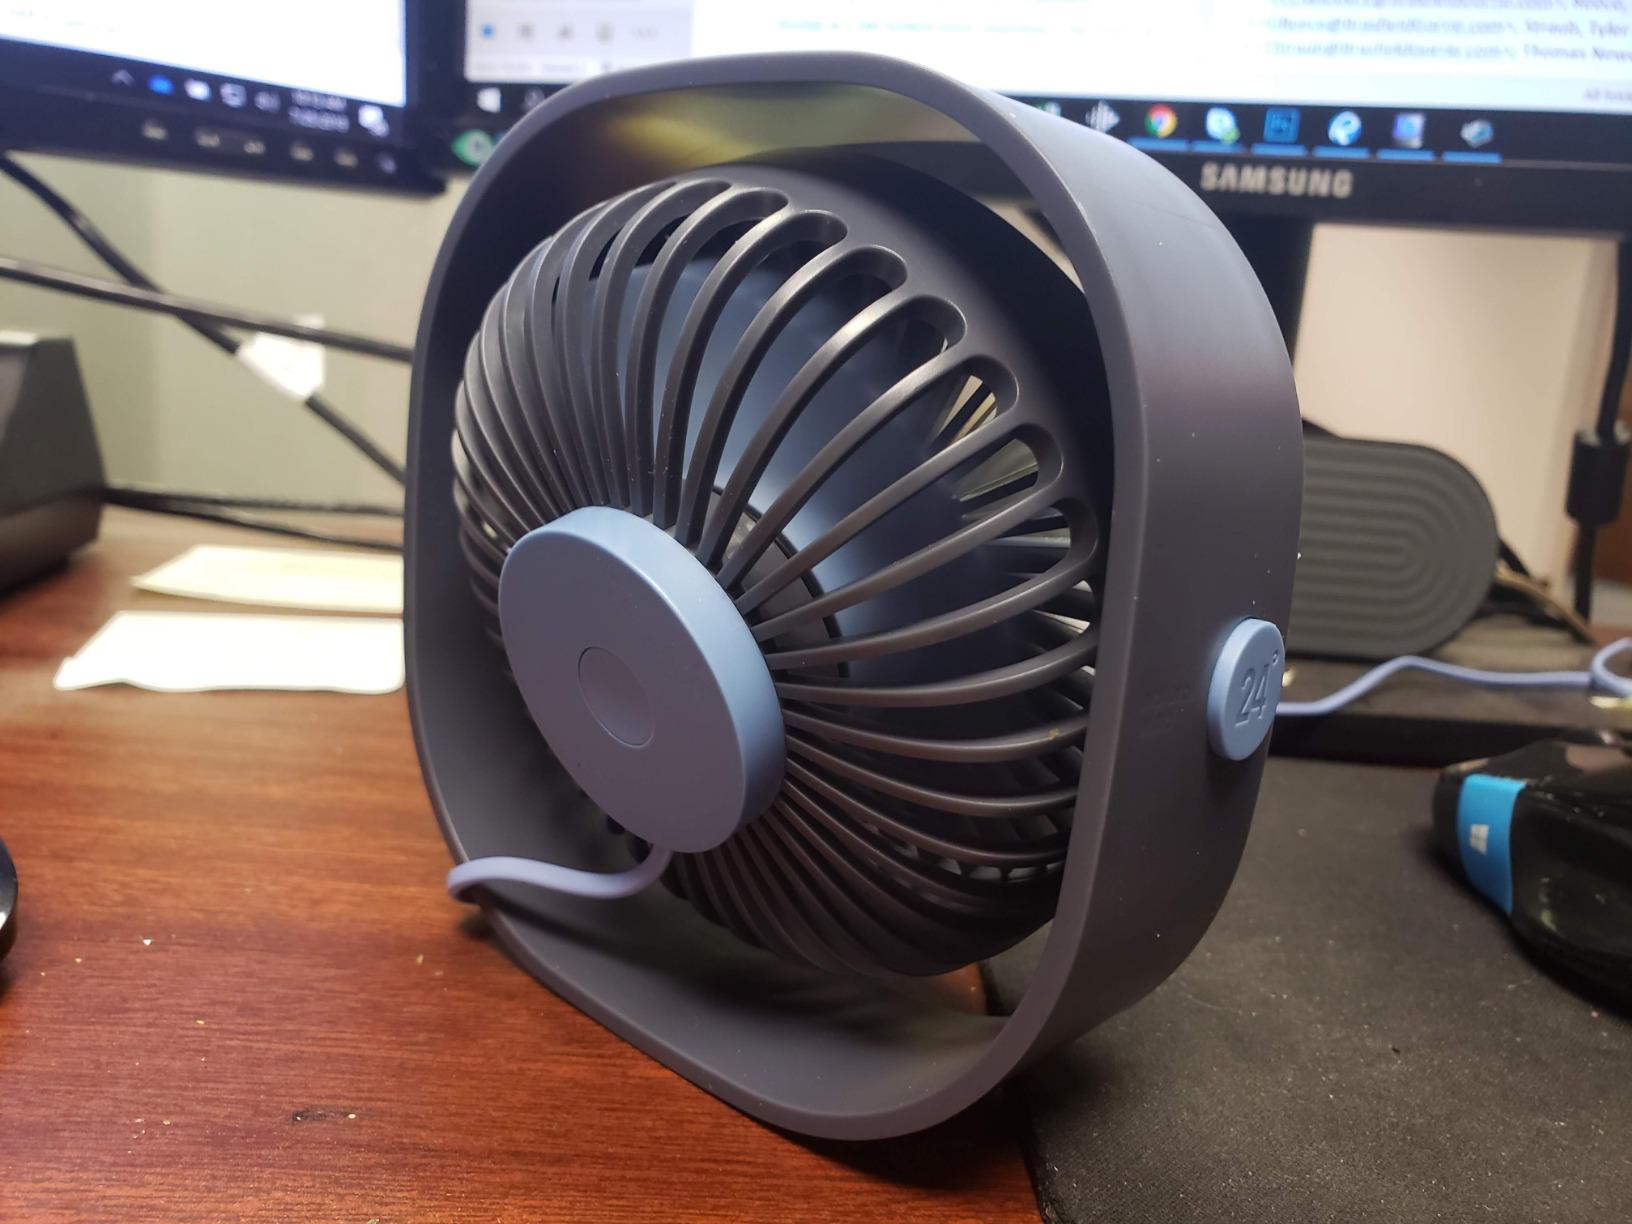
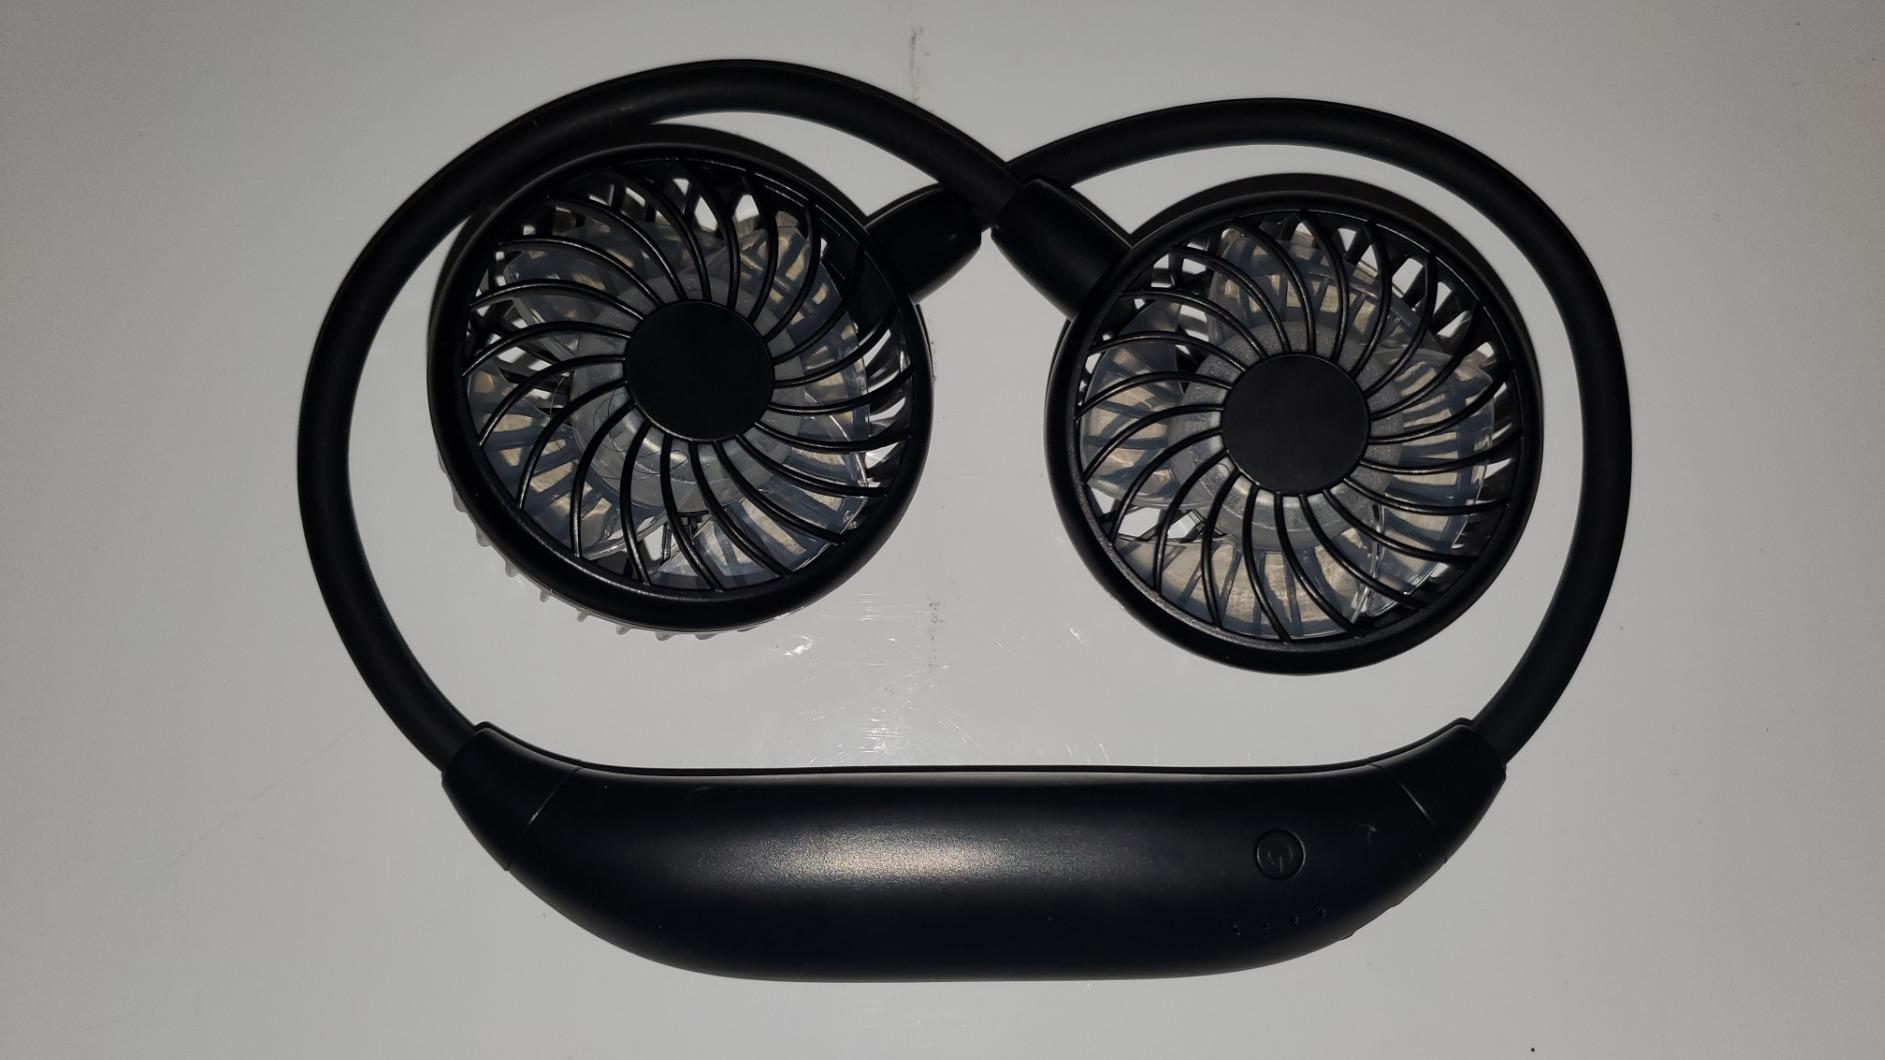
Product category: fan
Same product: no